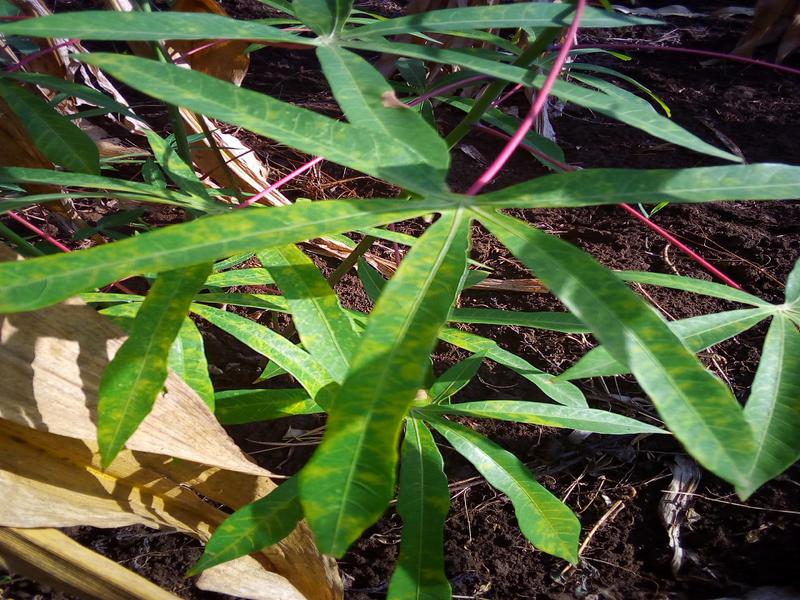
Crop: cassava
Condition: brown_streak_disease